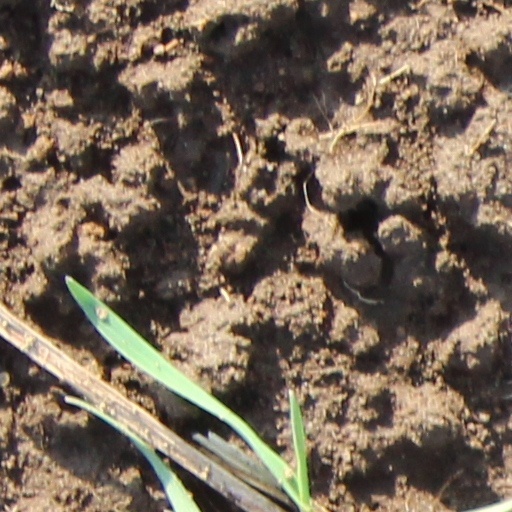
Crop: wheat